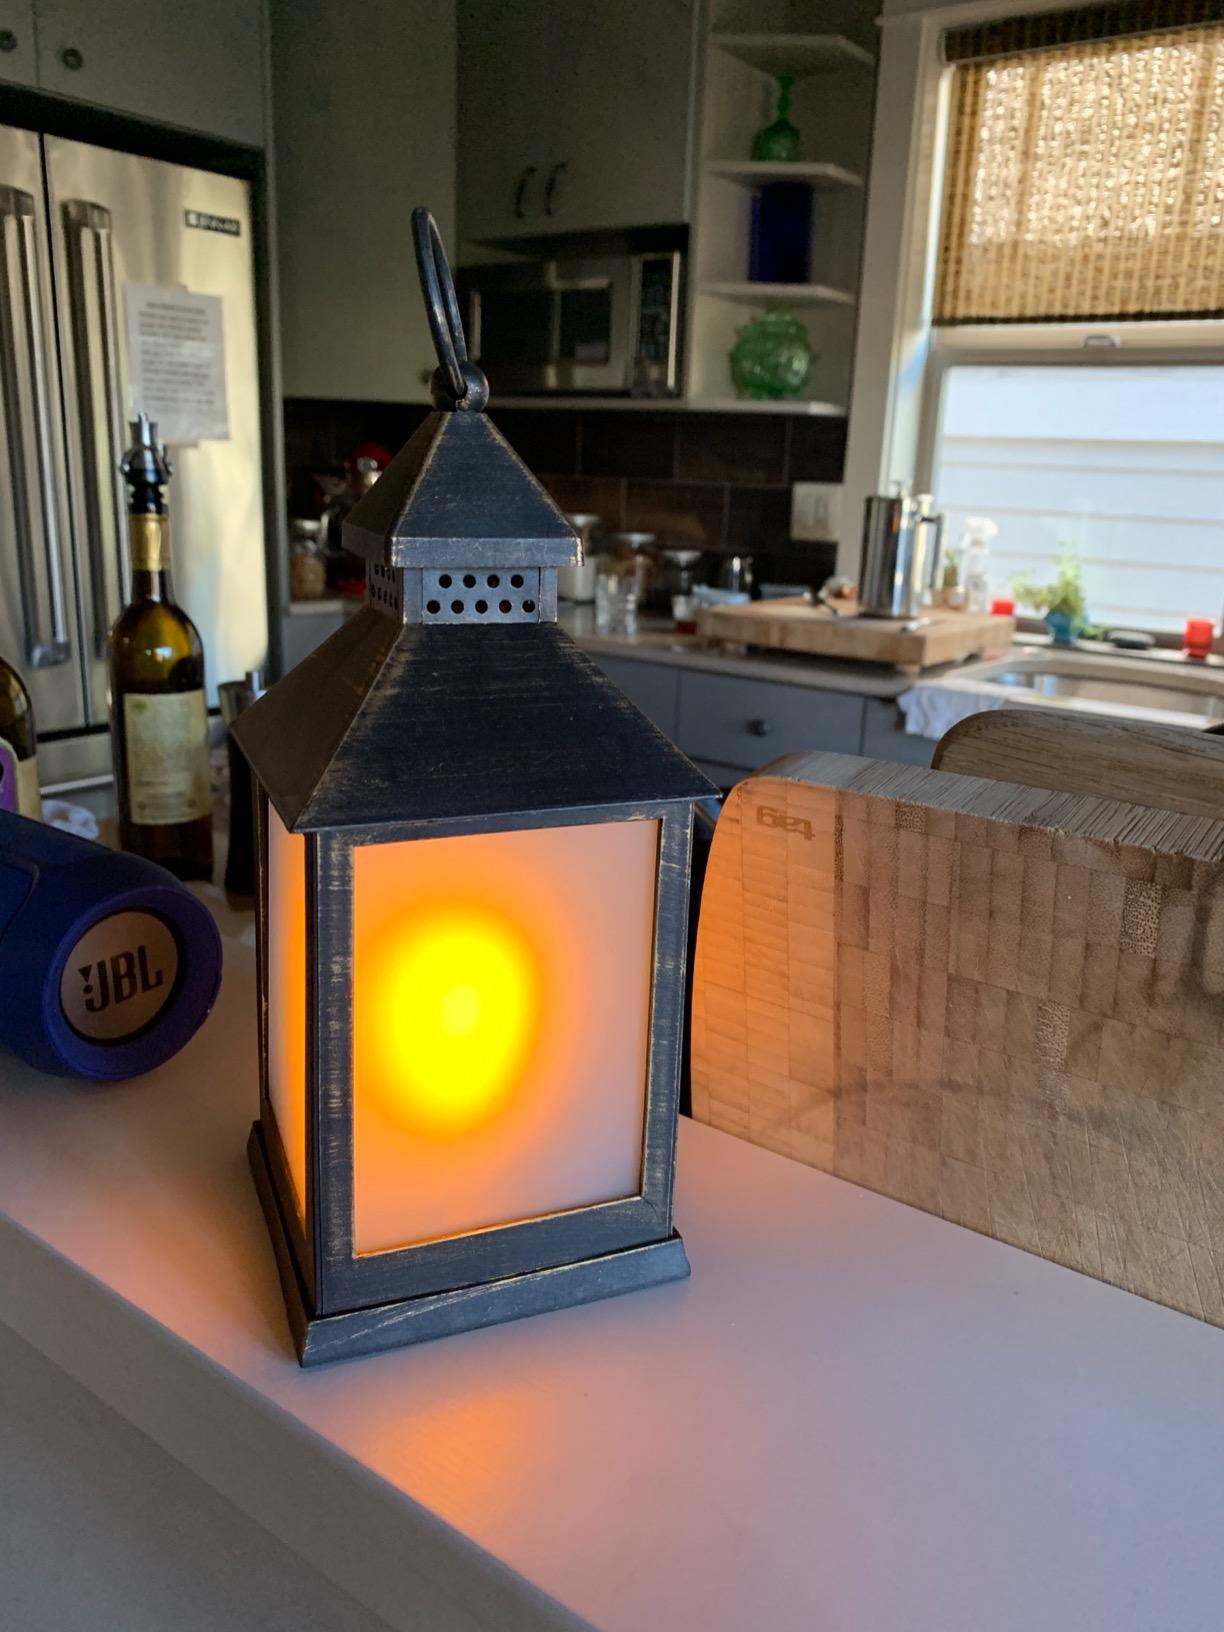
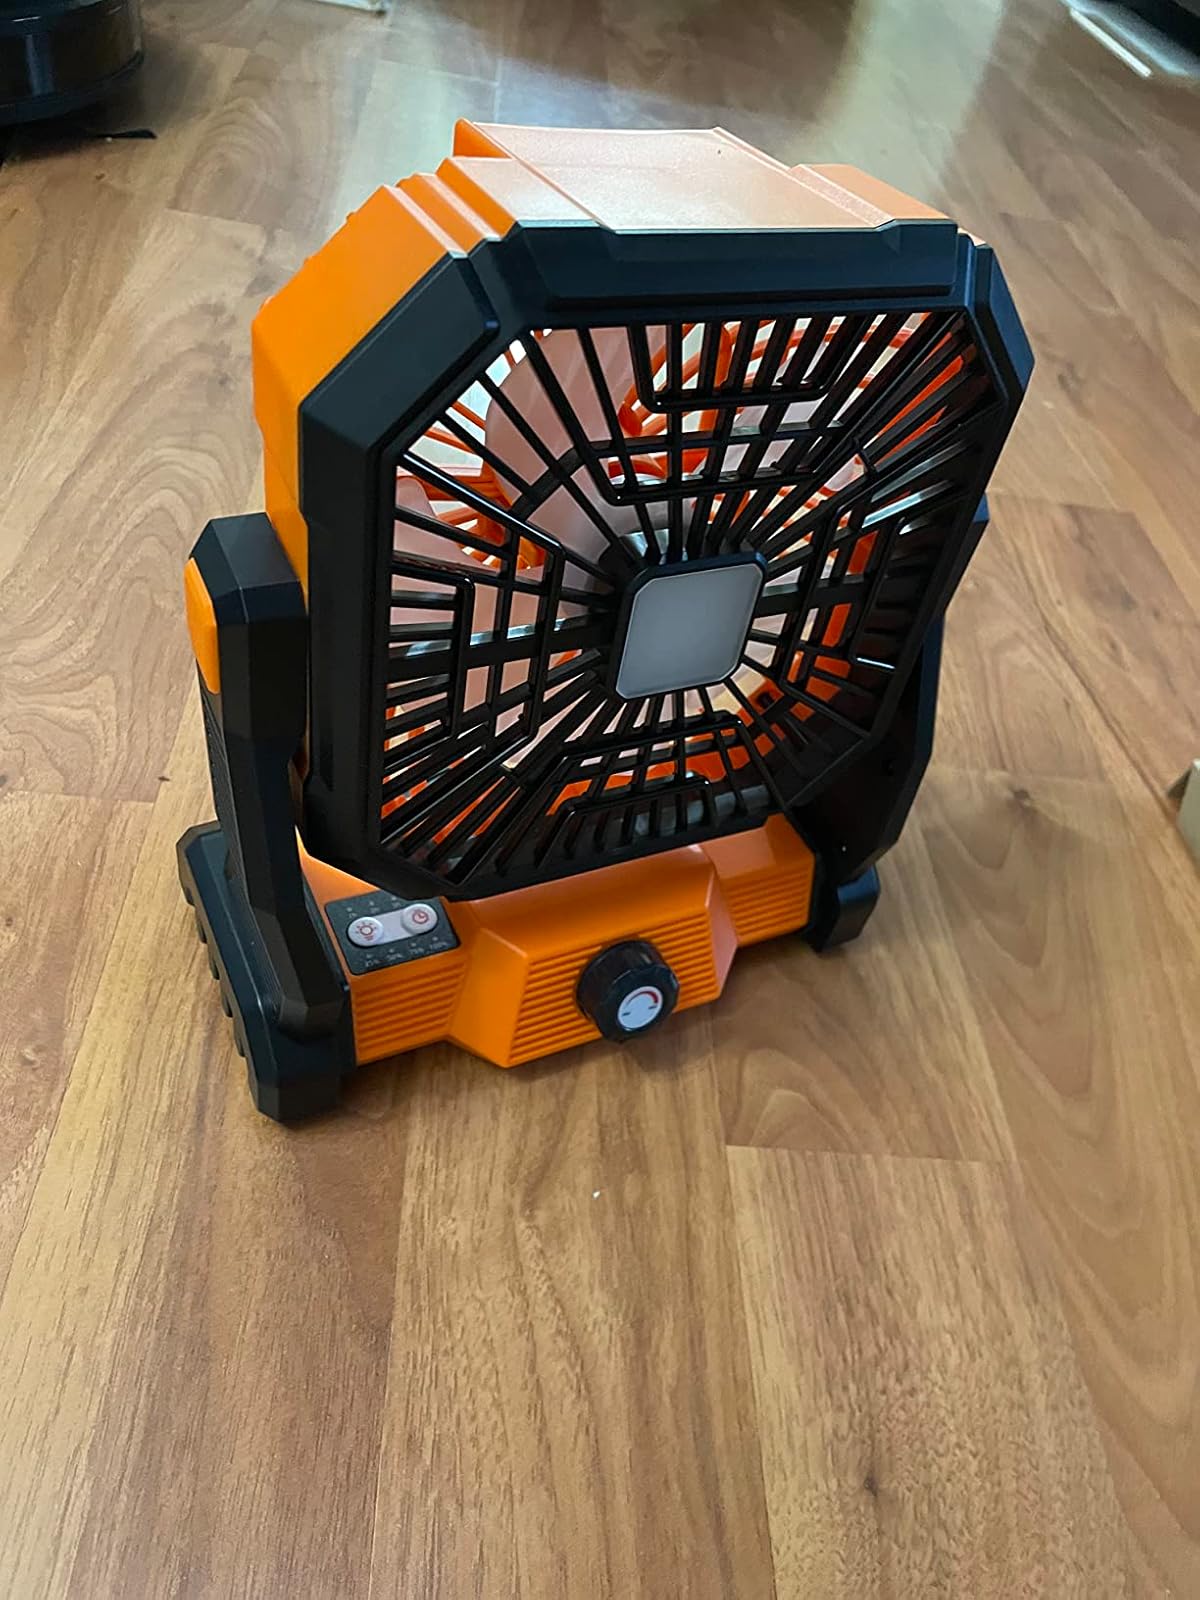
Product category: lantern
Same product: no